The State I Am In (film)

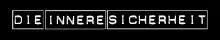

The State I Am In is a 2000 German drama film directed by Christian Petzold.